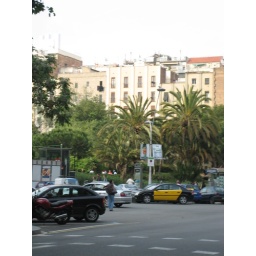
our flat is the nice building in the middle, the top two right windows